Hachijuni Bank

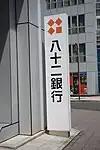
Nagoya Branch, Aichi Prefecture

Hachijuni Bank has its branch offices not only in the major cities of Nagano Prefecture, but also in other major cities of Japan's Central, Kanto and Kansai Regions. It also has its overseas branch in Hong Kong, and business offices in Bangkok, Shanghai and Singapore.